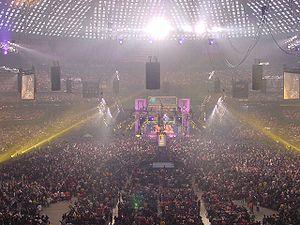
Le NRG Astrodome est un stade couvert à dôme, le premier stade du genre dans l'histoire, situé dans le Reliant Park à côté du Reliant Stadium à Houston, Texas. Il fut utilisé pour le football américain, le baseball, les rodeos et des concerts.